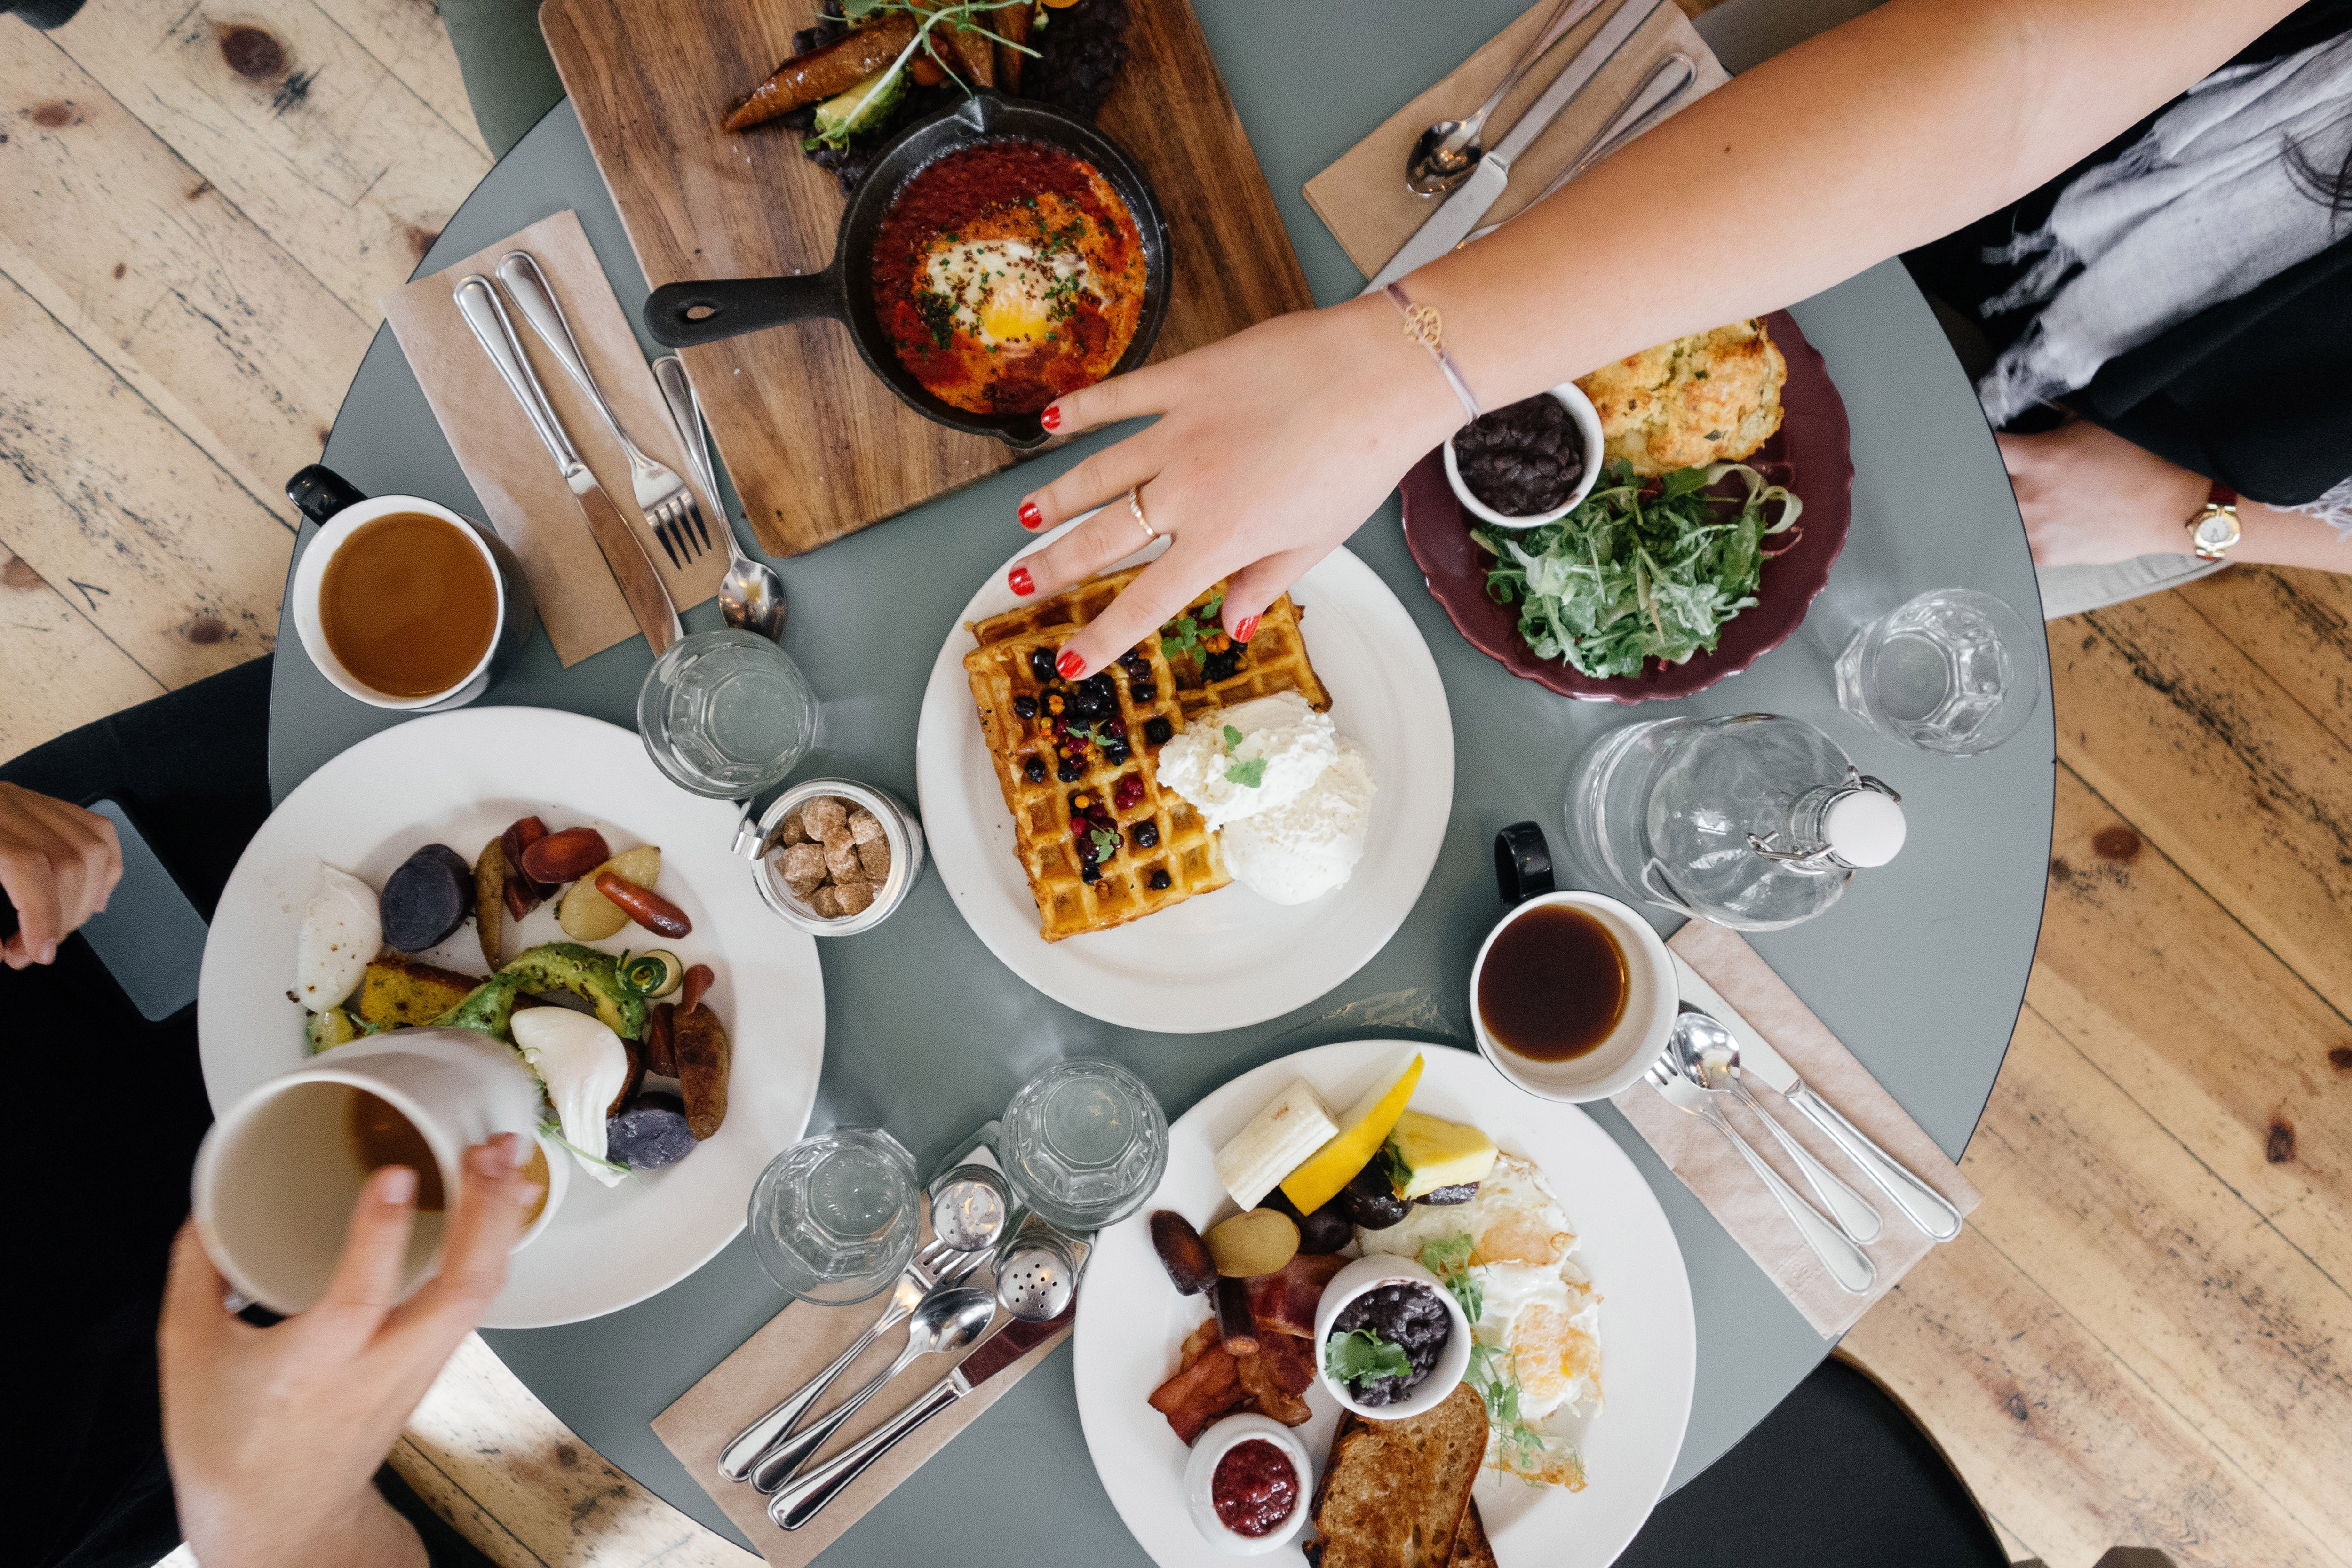
meal, brunch, breakfast, dish, food, cuisine, lunch, supper, comfort food, full breakfast, la carte food, ingredient, finger food, vegetarian food, appetizer, dinner, recipe, eating, table, meze, tableware